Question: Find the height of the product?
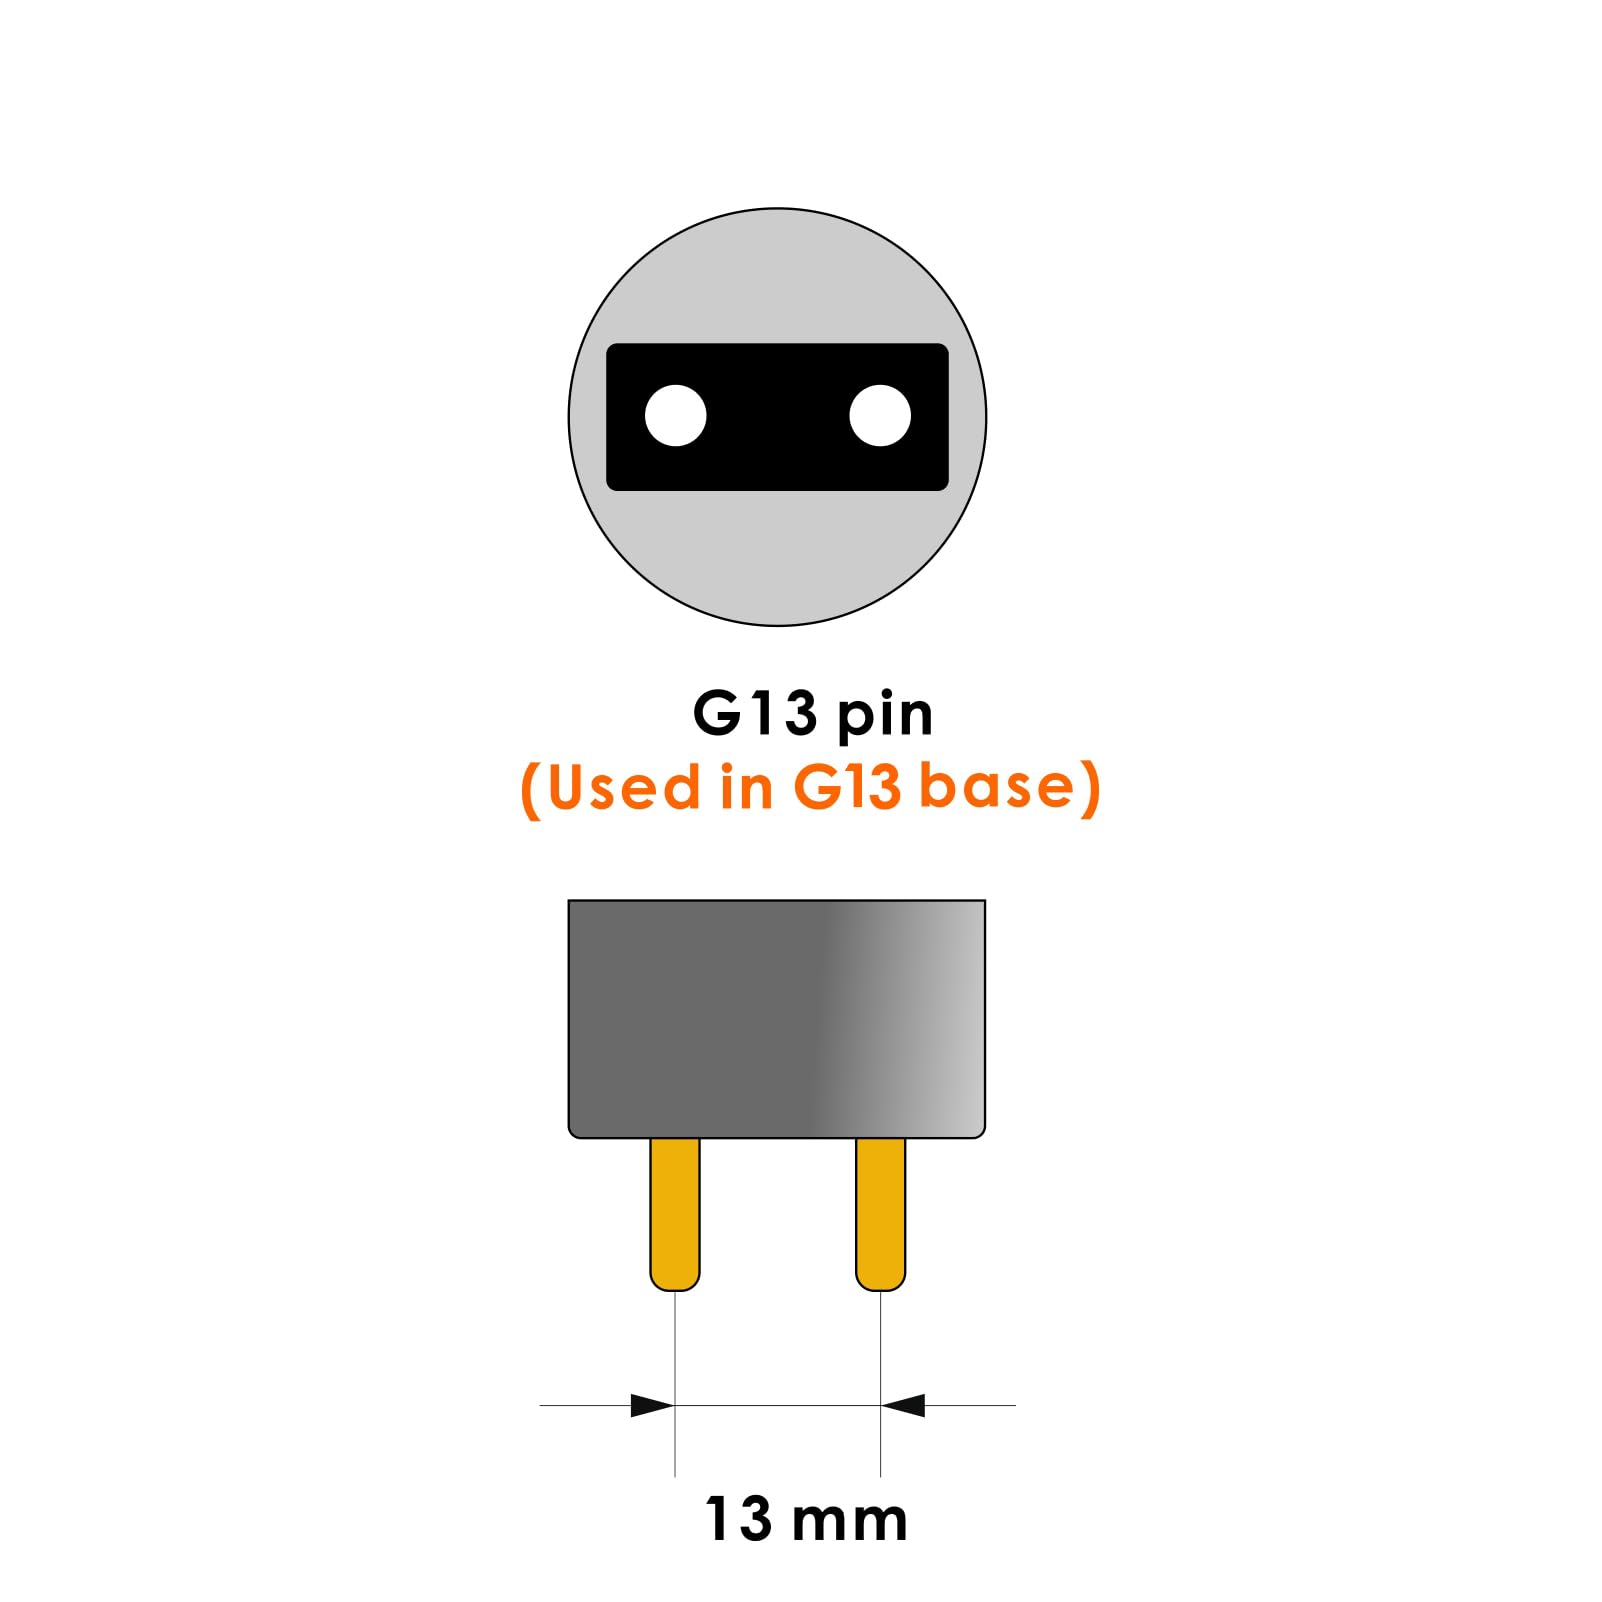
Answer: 13.0 millimetre